Montague Burton

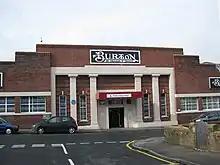
Burton's factory, Hudson Road, Leeds LS9

Born Meshe David Osinsky and a Lithuanian Jew in Kurkliai, Kaunas province, he came alone to the UK in 1900 to escape the Russian pogroms. He was well-educated, having studied in a yeshiva, but arrived unable to speak English.